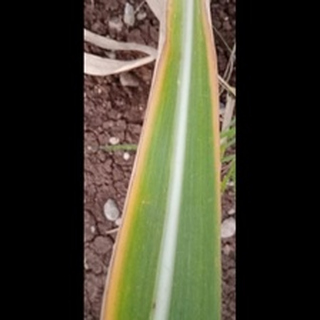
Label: sugarcane_yellow_leaf_disease